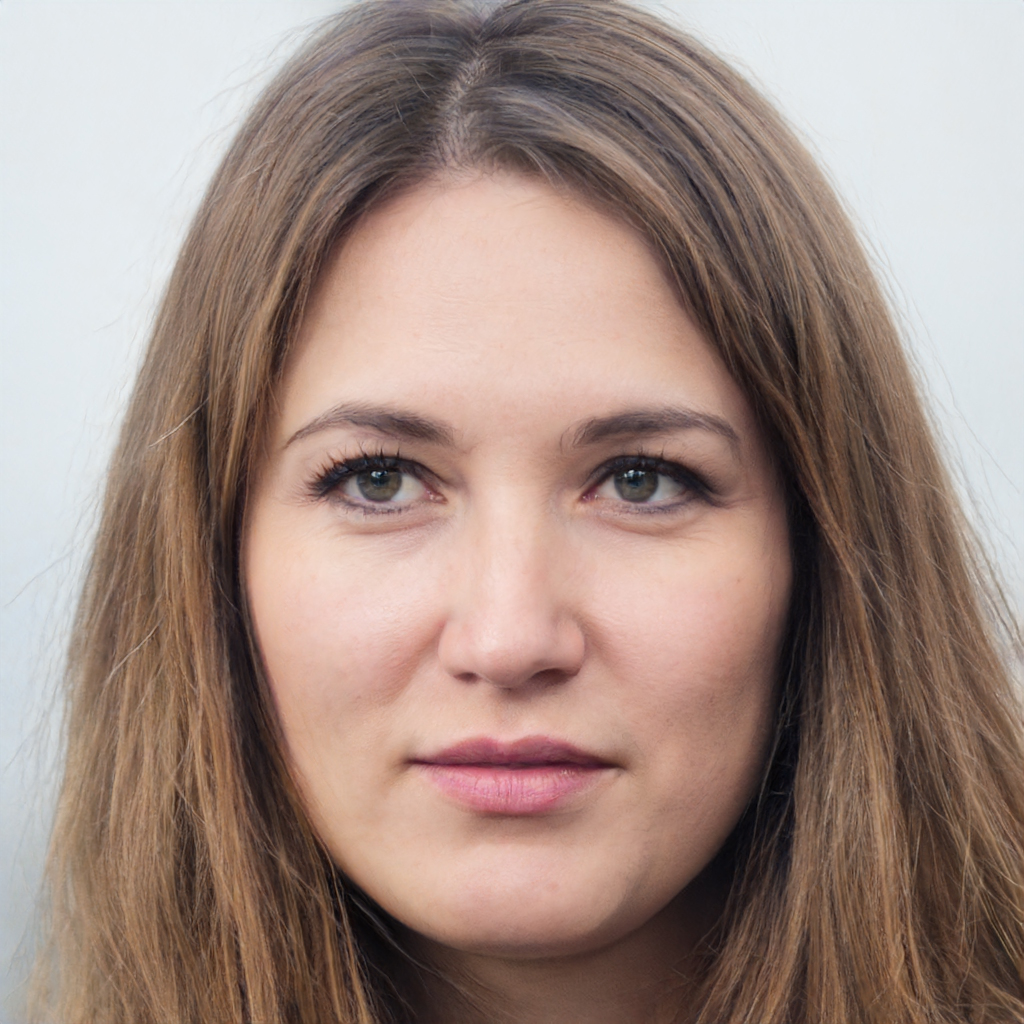
Label: Colored